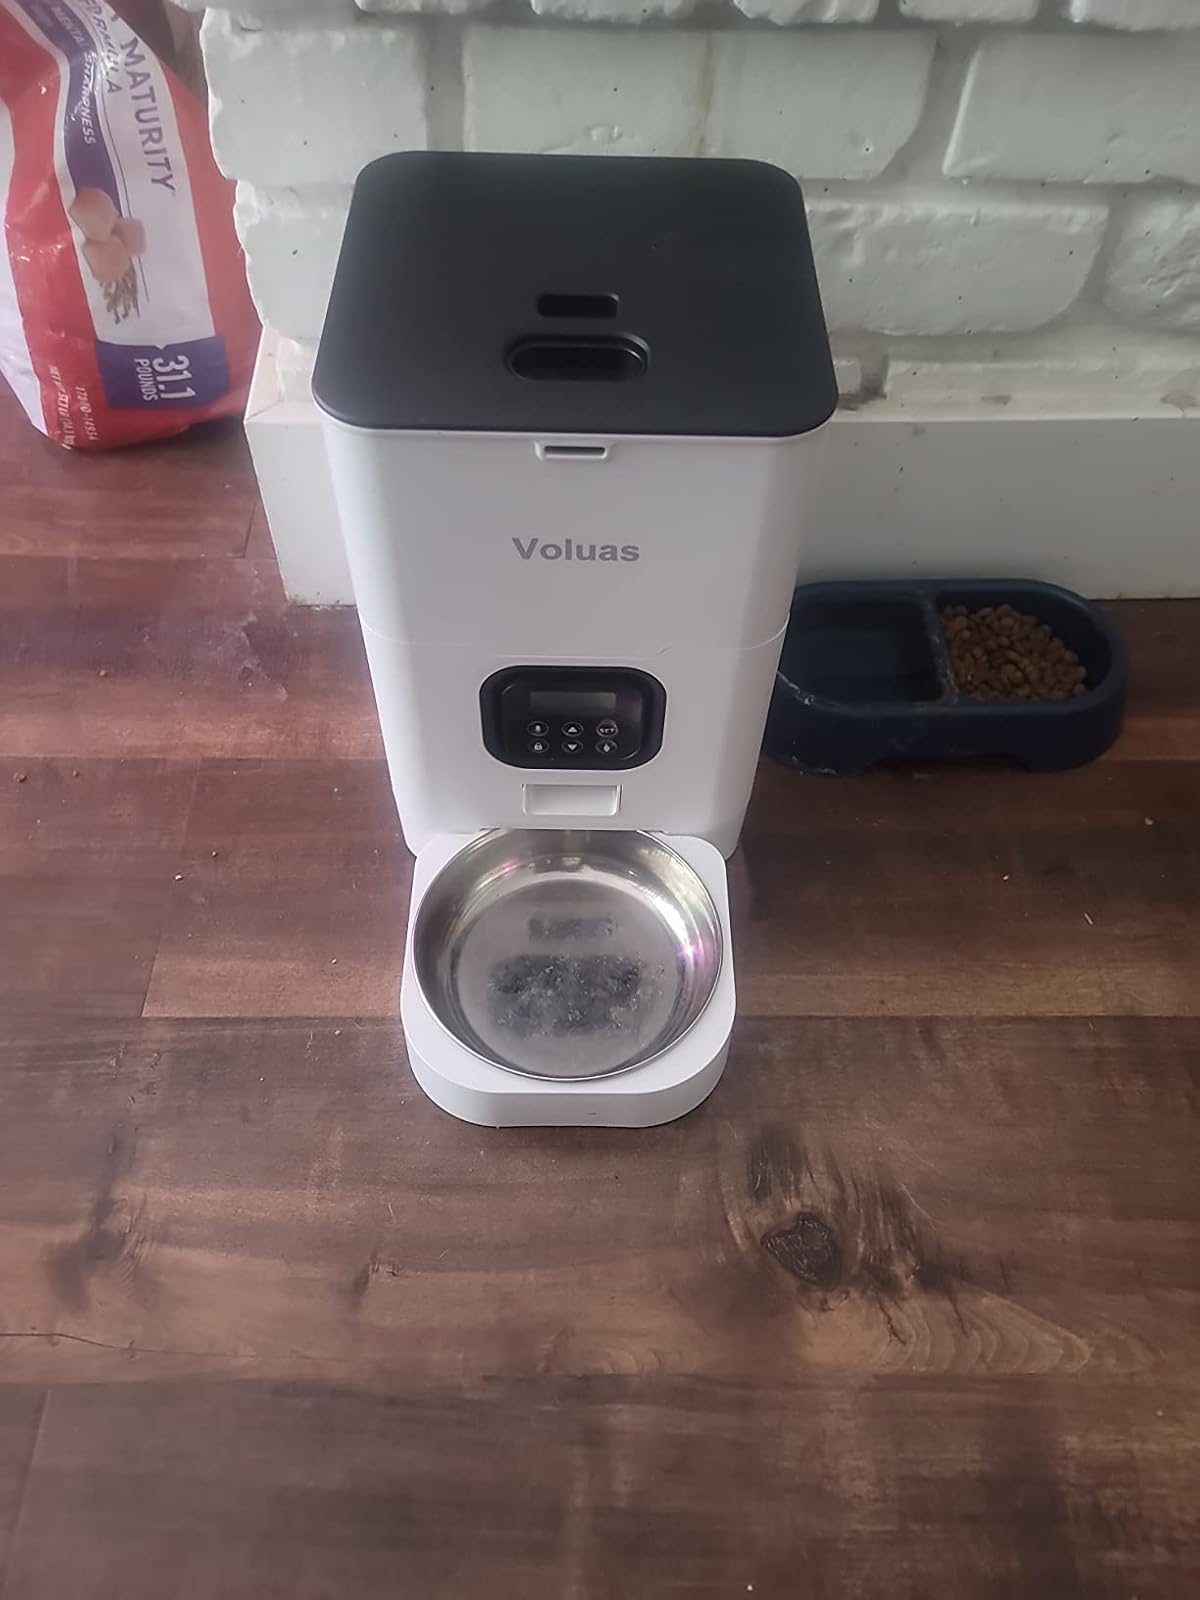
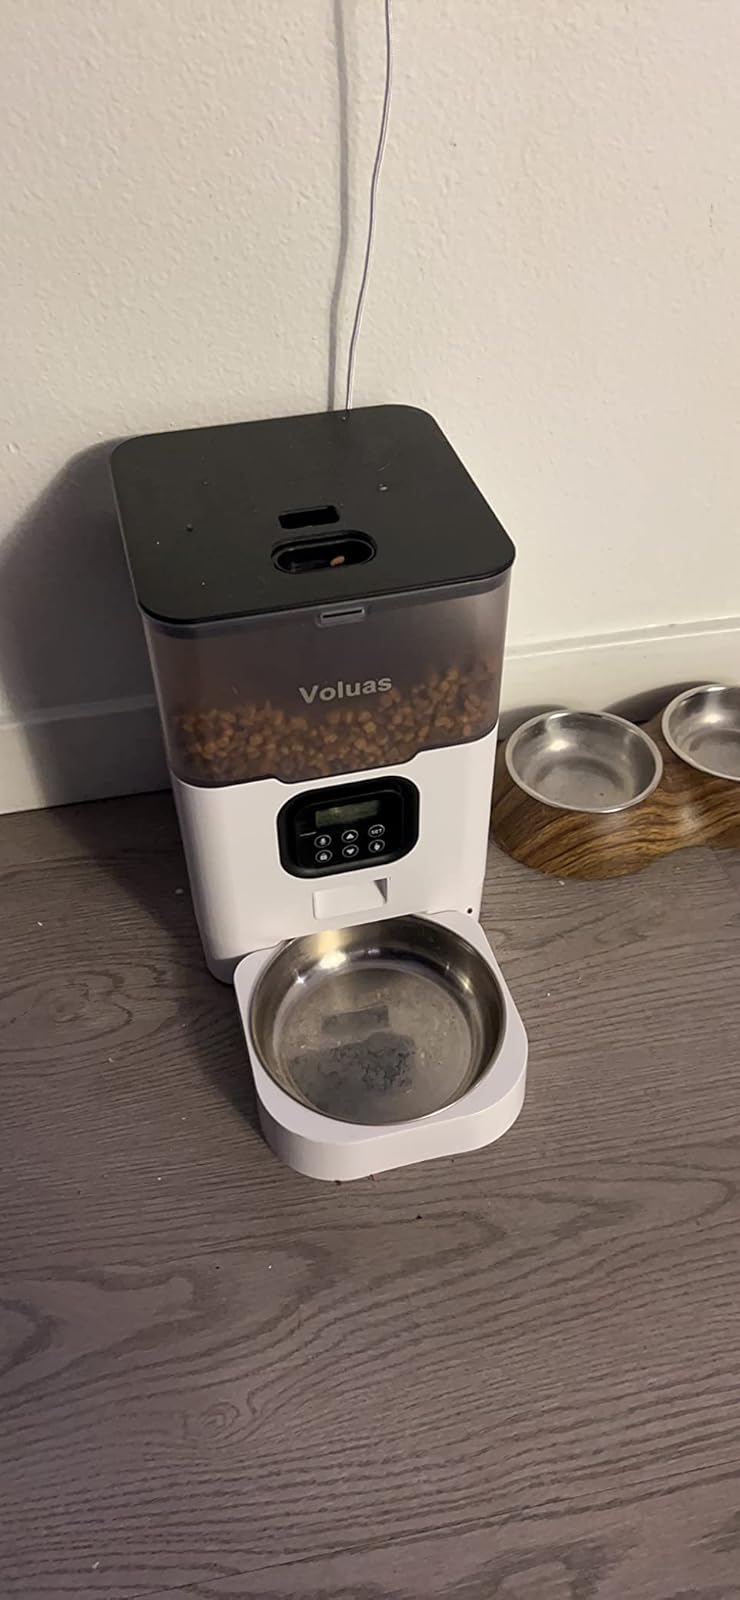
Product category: items_feeder
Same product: no